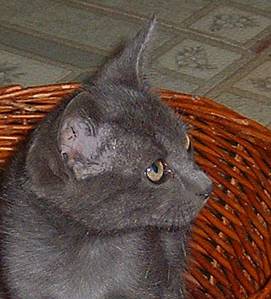
Label: cat